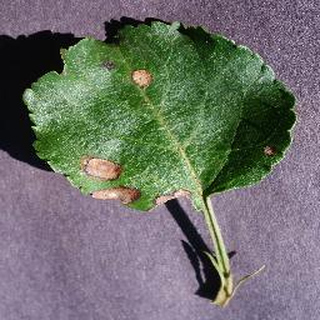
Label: apple_black_rot